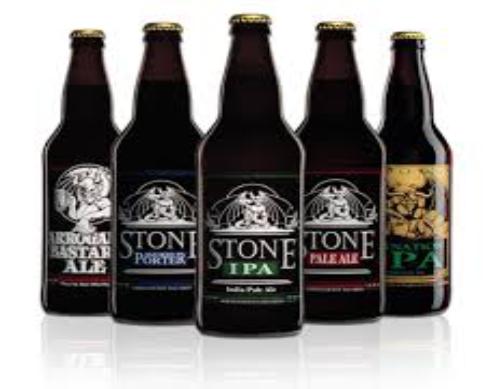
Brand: Beers of Stone
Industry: Food